Battle of Pantelleria (1586)

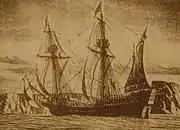
English Galleon "Edward Bonaventure"

The Spanish and Maltese galleys could not get close enough to the English ships to use their big fifty-pounder guns, mounted in the waist line, without being seriously damaged. One galley did get close enough to fire two shots, which caused the only English casualties in the "Susan", before being forced off by her guns. "William and John" was very nearly a casualty after briefly grounding as the English were hugging the shoreline, but the wind was strong enough to carry the ship forward to safety.